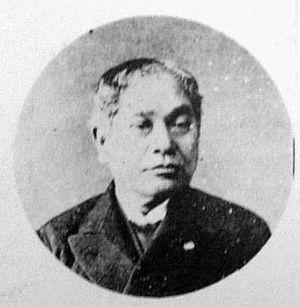
Le comte Ōki Takatō, né le 23 mars 1832 au domaine de Saga et décédé à l'âge de 67 ans le 26 septembre 1899, est un homme politique japonais de l'ère Meiji.